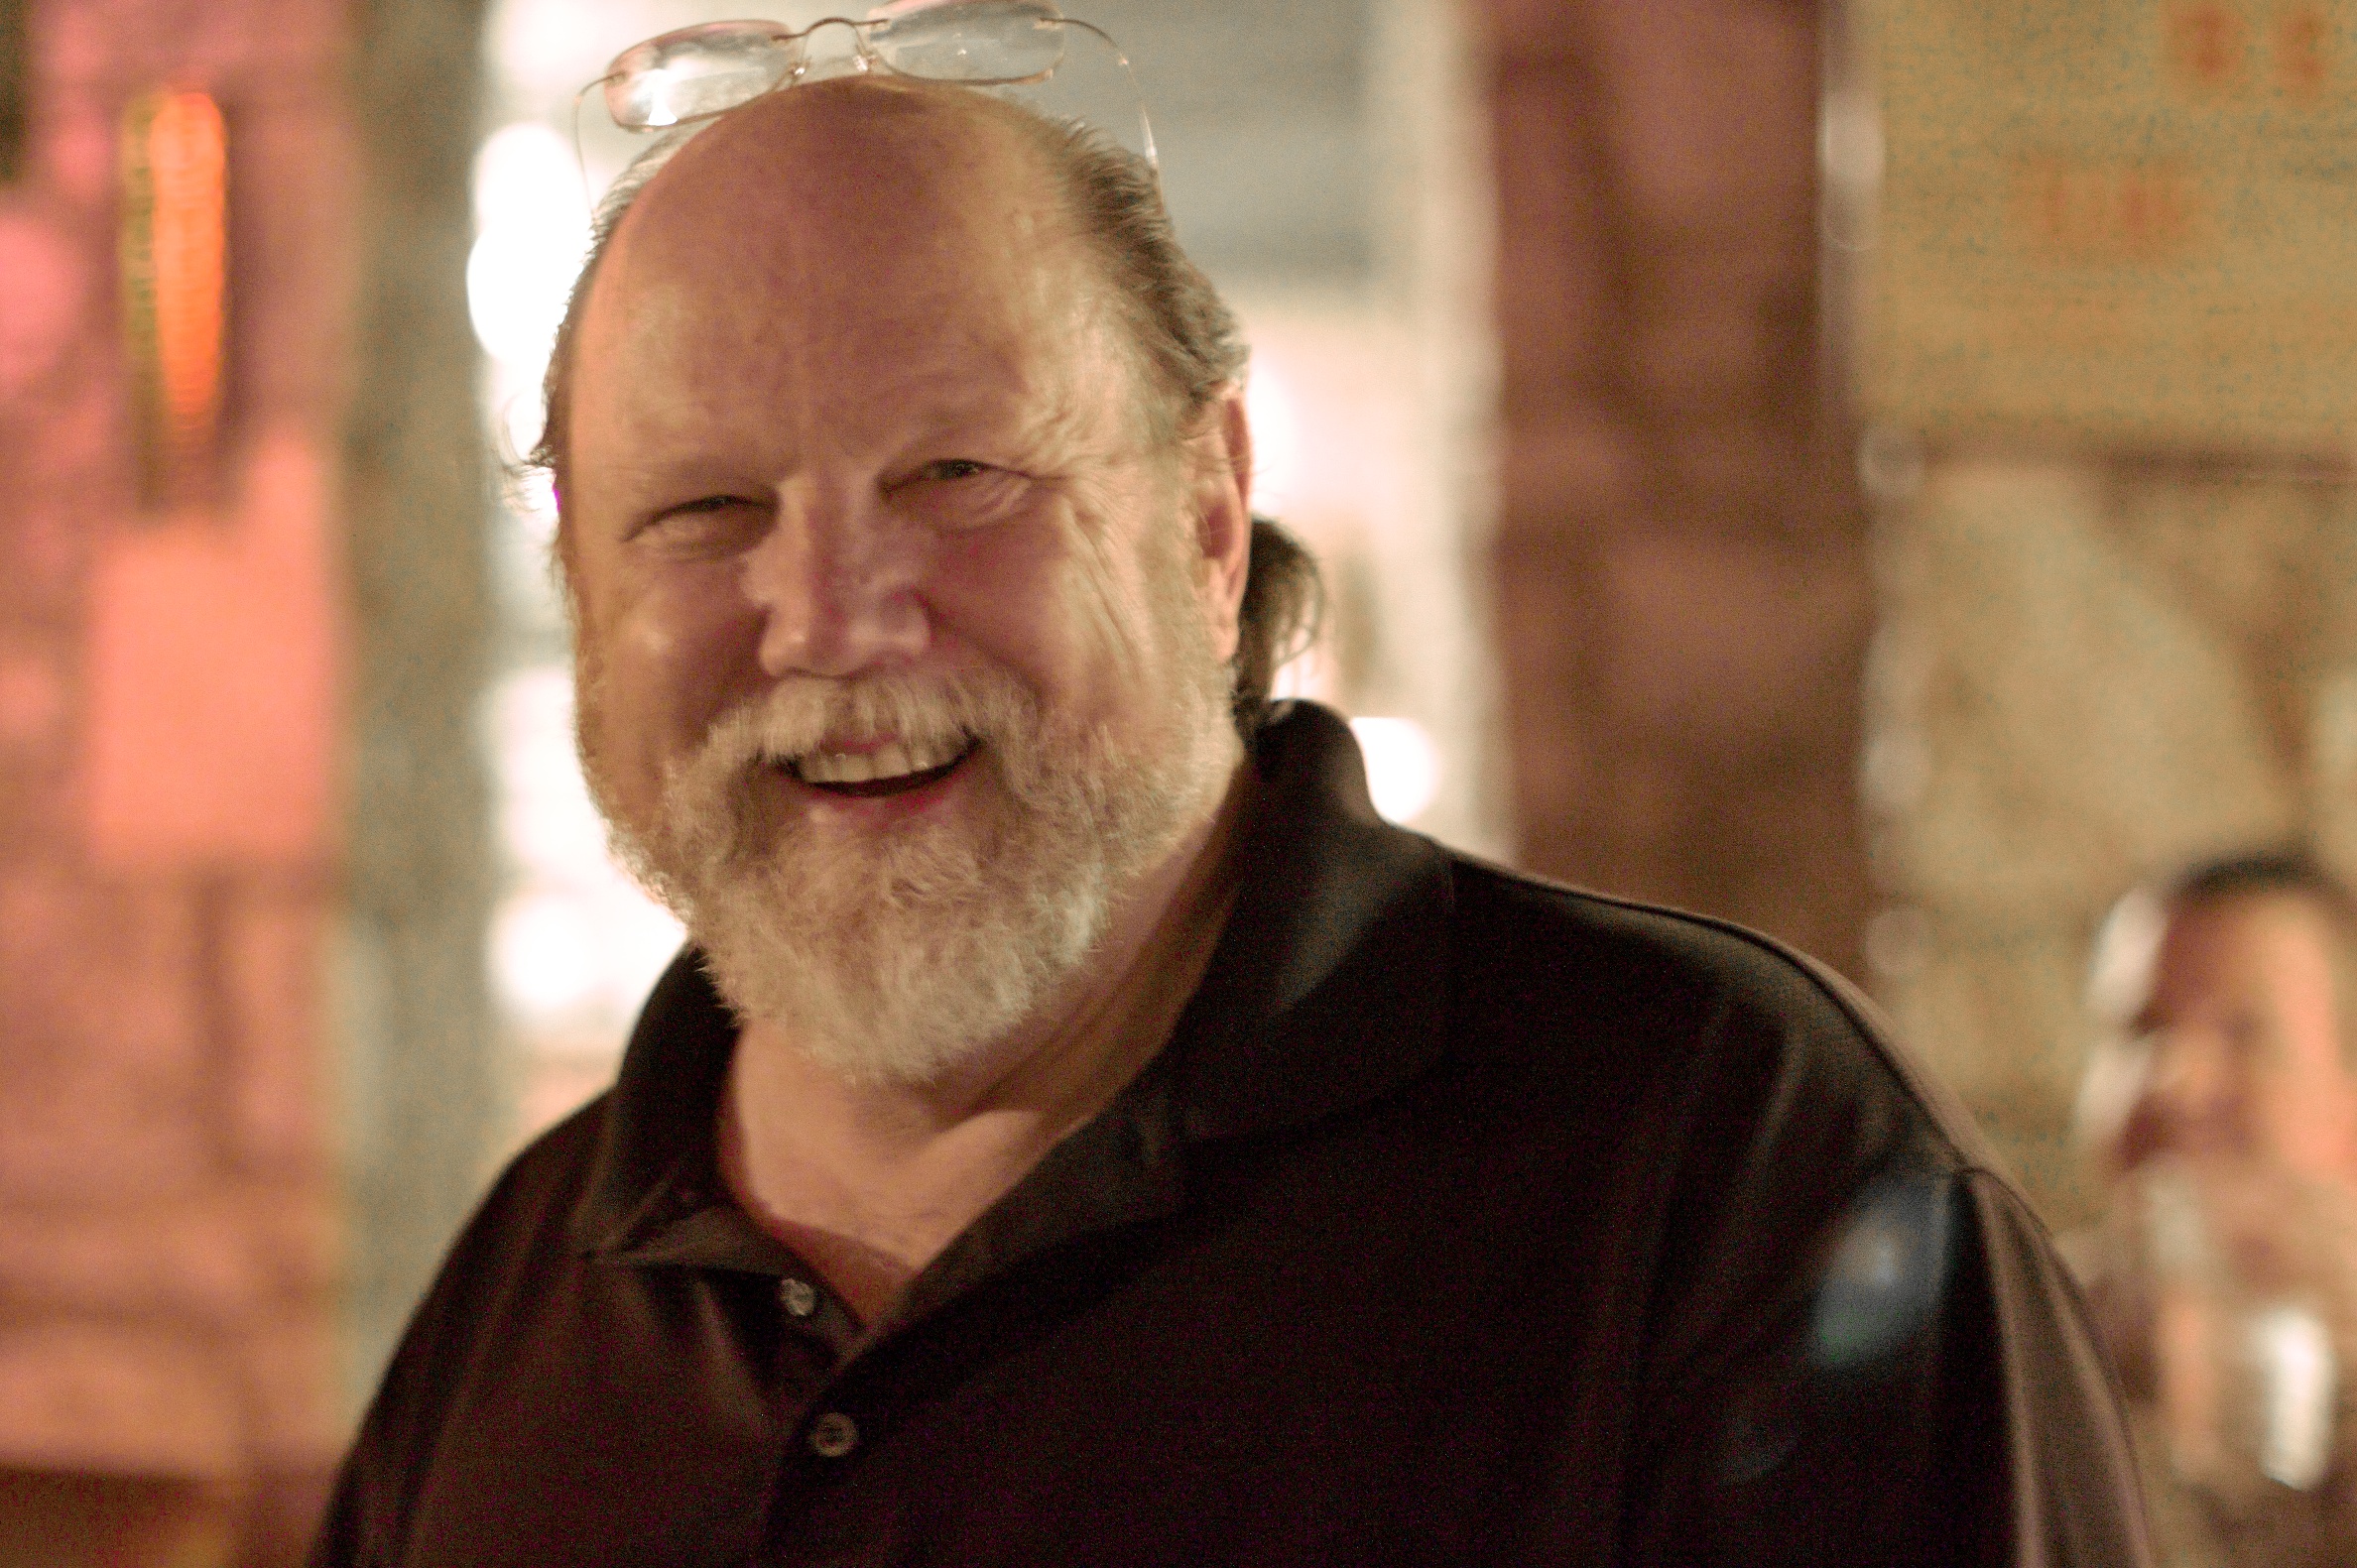
man, person, people, male, portrait, facial expression, beard, head, midea10so, facial hair